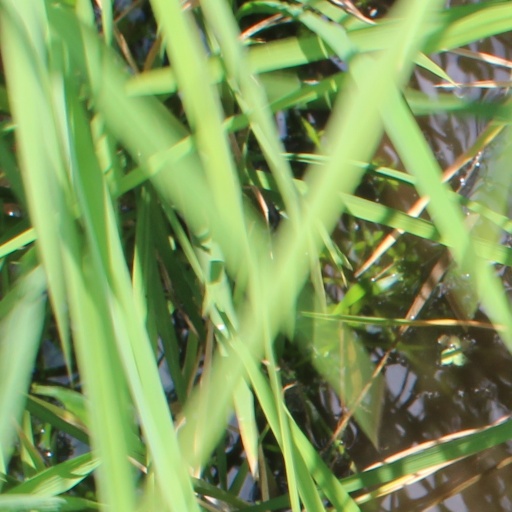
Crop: rice